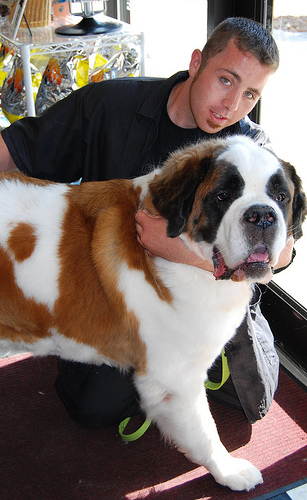
Animal: dog
Breed: saint_bernard